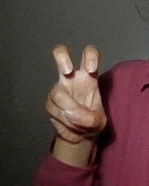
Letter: toot